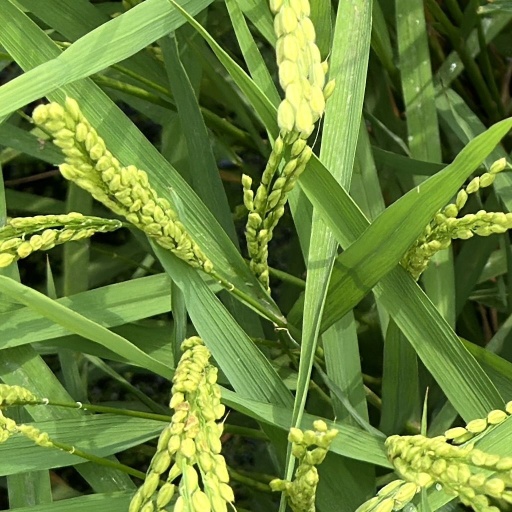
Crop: rice